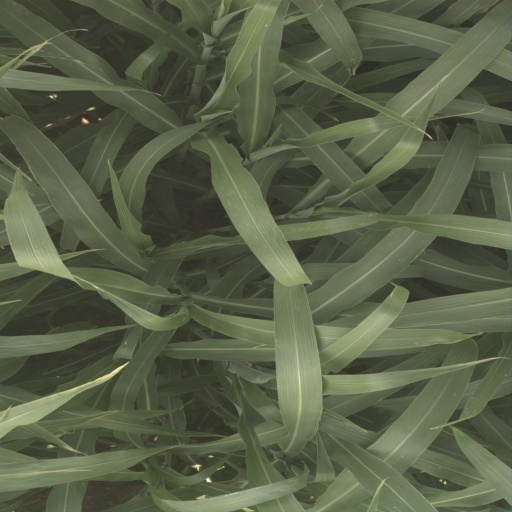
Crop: sorghum